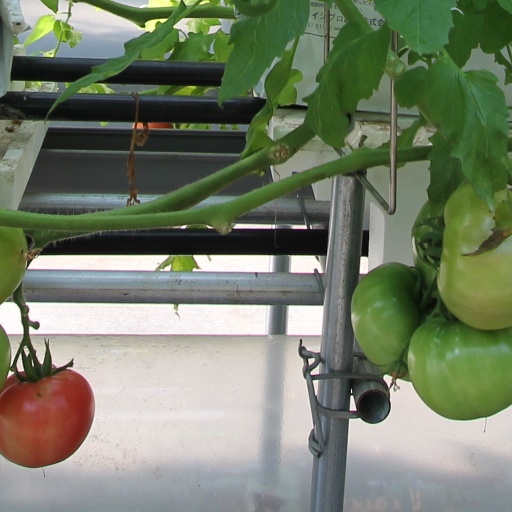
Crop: tomato